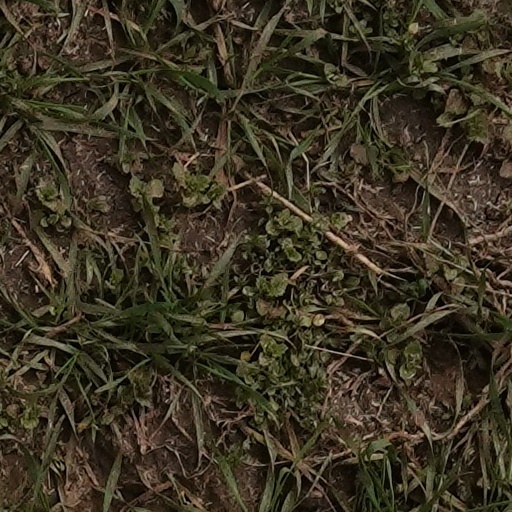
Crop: wheat